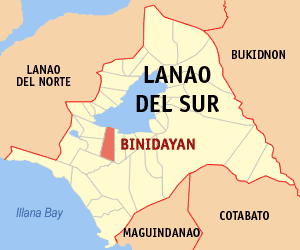
Binidayan est une localité de la province de Lanao du Sud, aux Philippines. En 2015, elle compte 22 079 habitants.